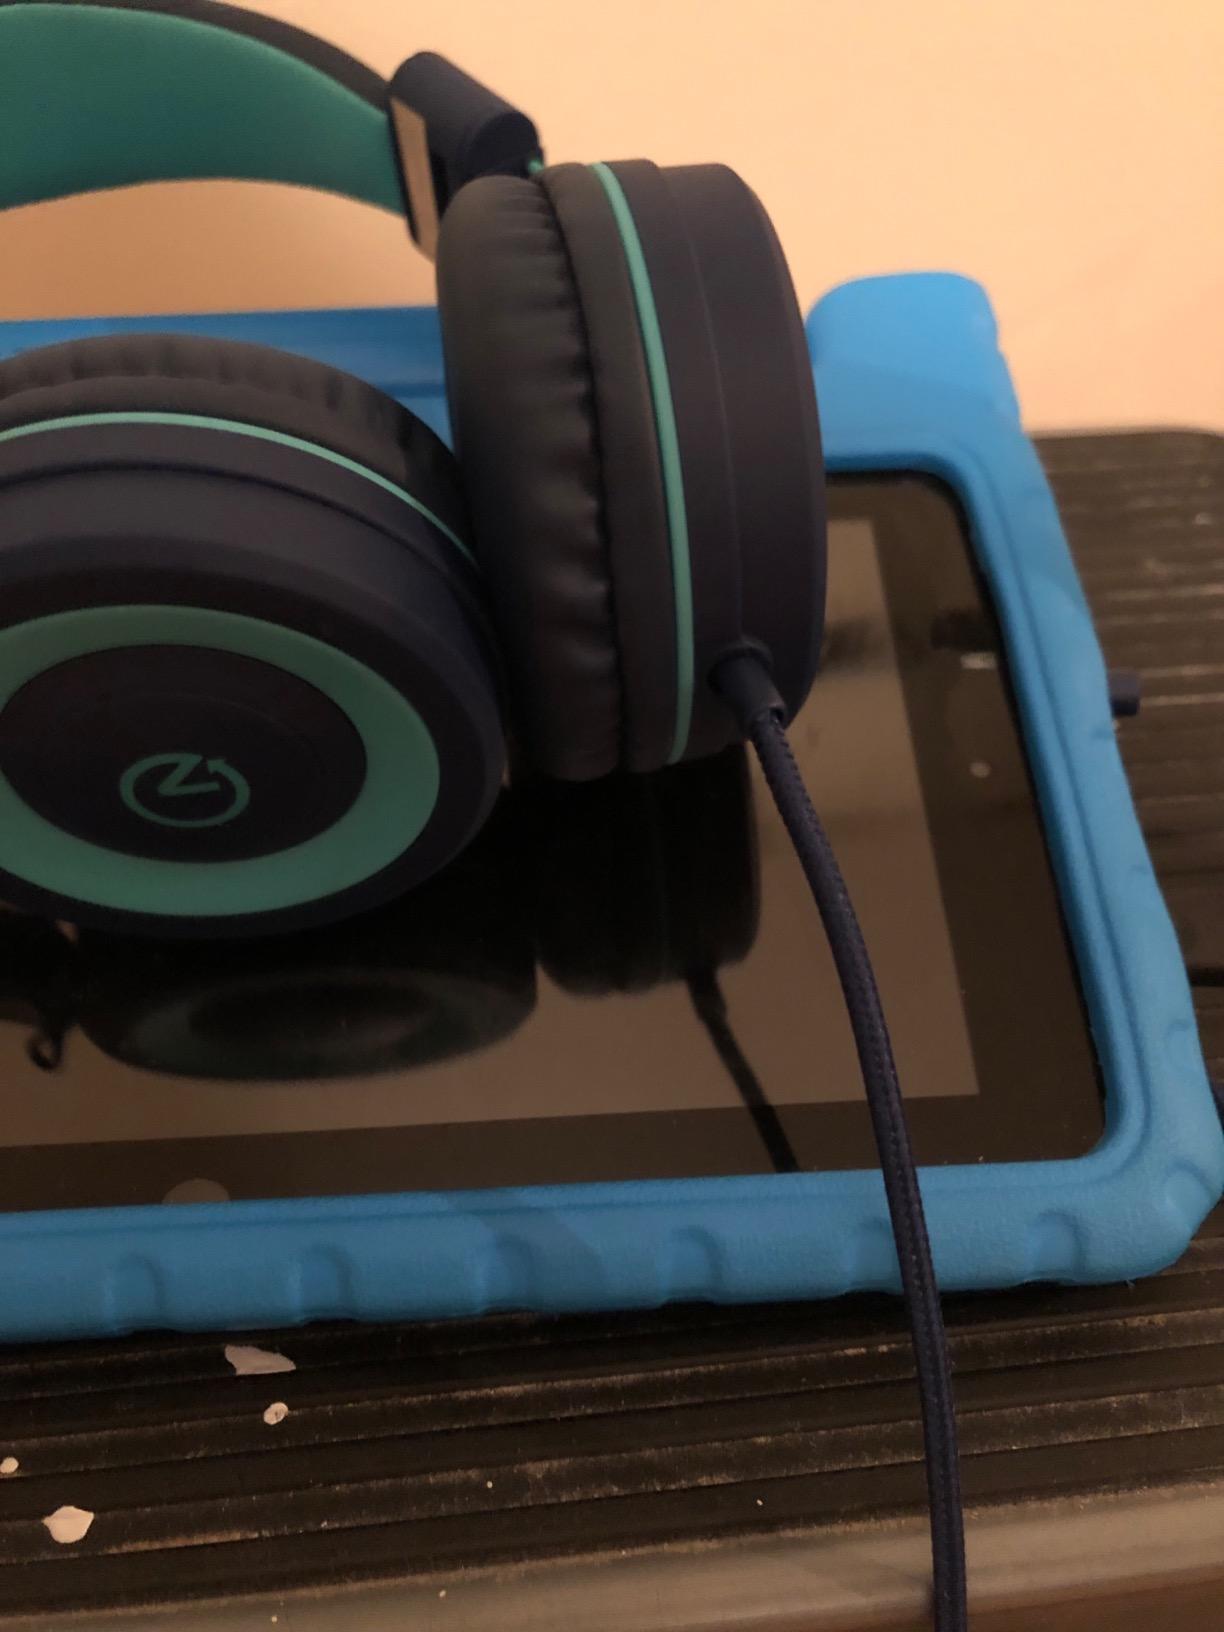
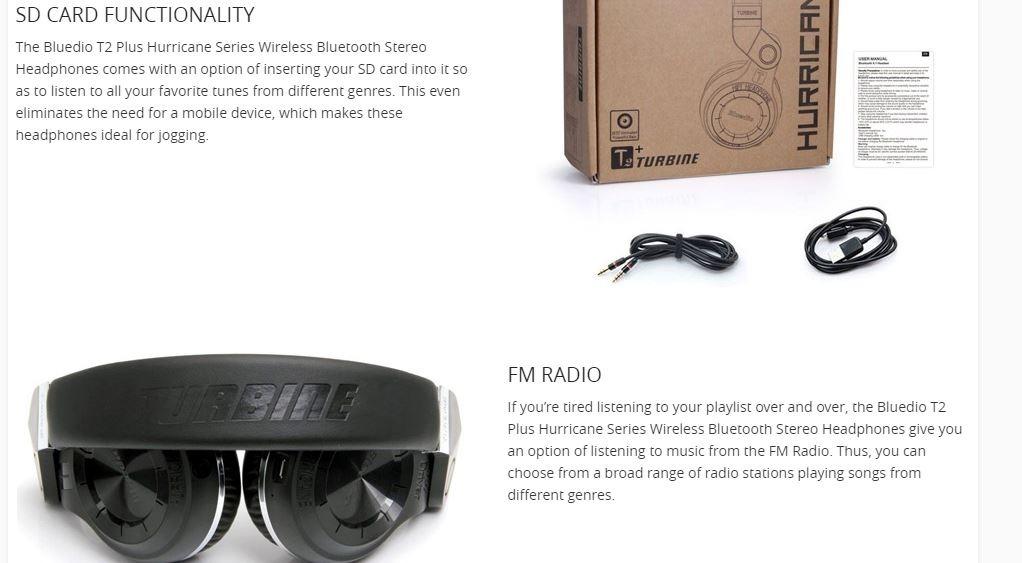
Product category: headphones
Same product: no